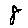
Label: 8